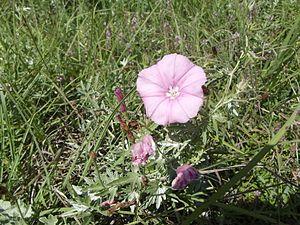
Le liseron fausse-guimauve ou liseron de Provence, Convolvulus althaeoides, est une plante de la famille des Convolvulacées.